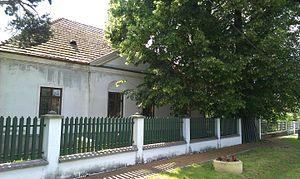
Sajósenye est un village et une commune du comitat de Borsod-Abaúj-Zemplén en Hongrie.